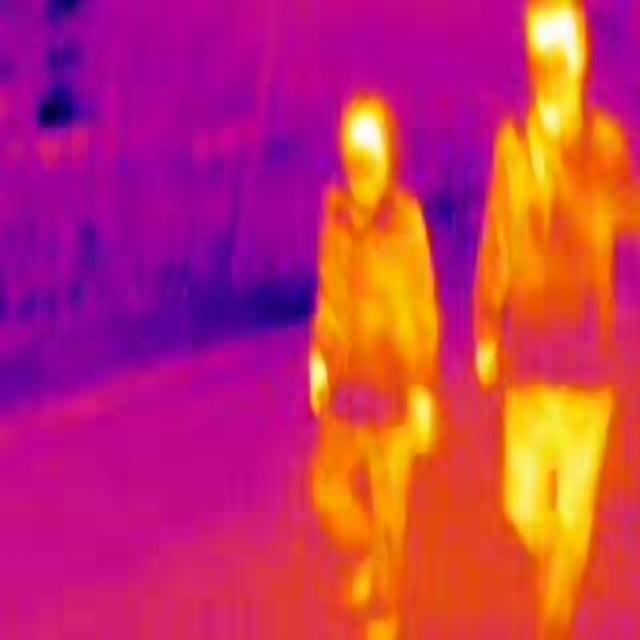
Detected objects:
label: person
label: person